Vištytis (lake)

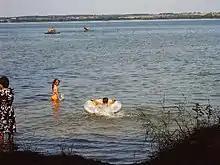
Bathing on the Russian side

The small Lithuanian town of Vištytis on the northern shore was named after the lake. In the west, the extended Romincka Forest stretches along the Russian-Polish border. On the Lithuanian side, the lake and its environs are part of a protected area named Vištytis Regional Park. The lake has 15 inflows, but only one river, the Pissa, tributary to Pregolya, flows from this lake.